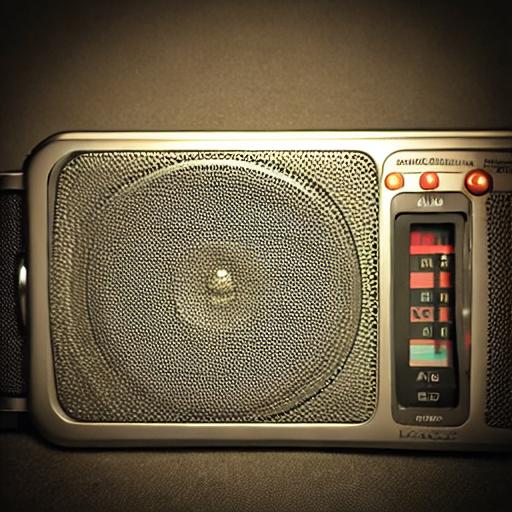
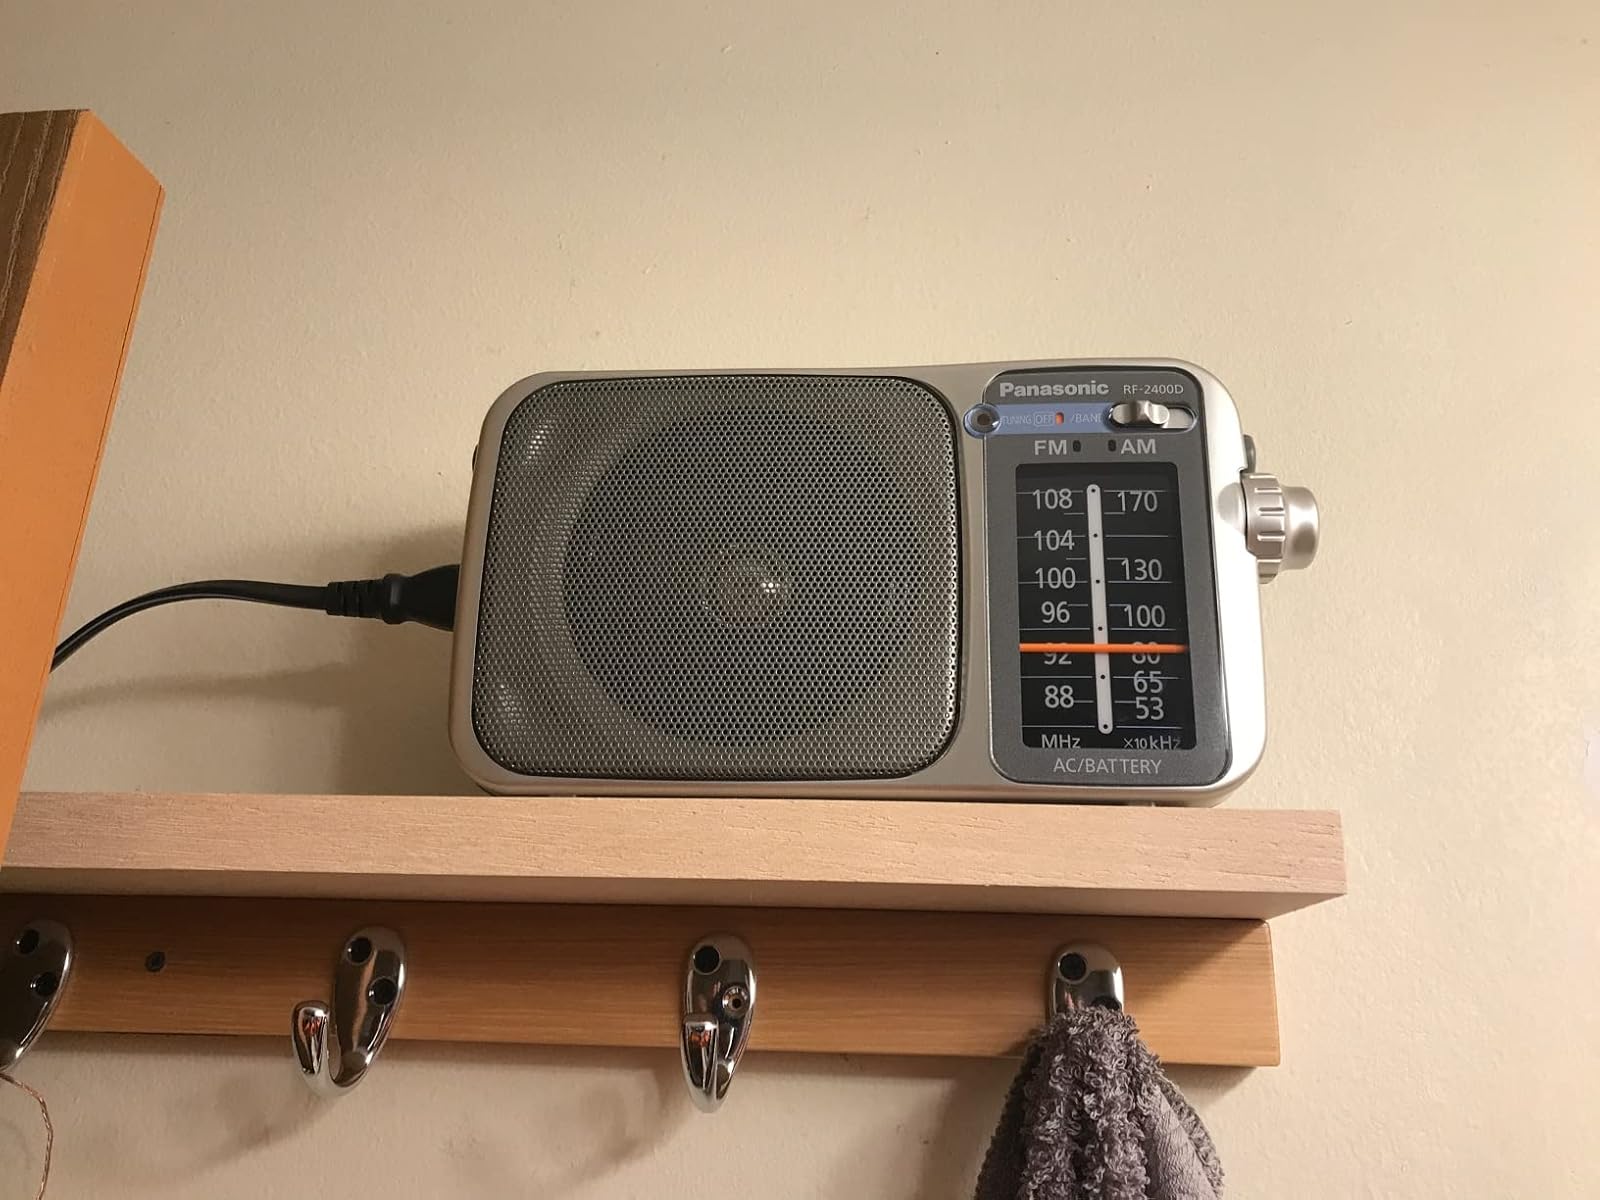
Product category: radio
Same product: no